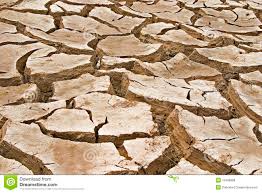
Soil type: Clay soil